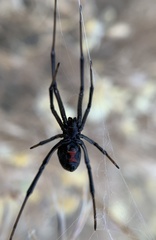
Species: Lactrodectus_hesperus